Agra Fort

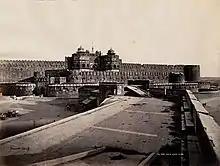
Samuel Bourne, "<a href="https%3A//library.nga.gov/permalink/01NGA_INST/1cl1g8d/alma991734193504896">The Fort. Delhi Gate. Agra

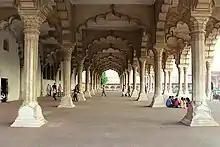
"Diwan-i-Aam", Hall of Public Audience

", 1863–1869, photograph mounted on cardboard sheet, Department of Image Collections, National Gallery of Art Library, Washington, D.C.